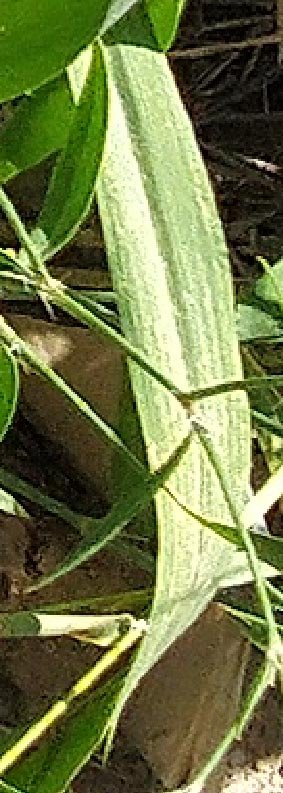
Label: Wheat___Healthy